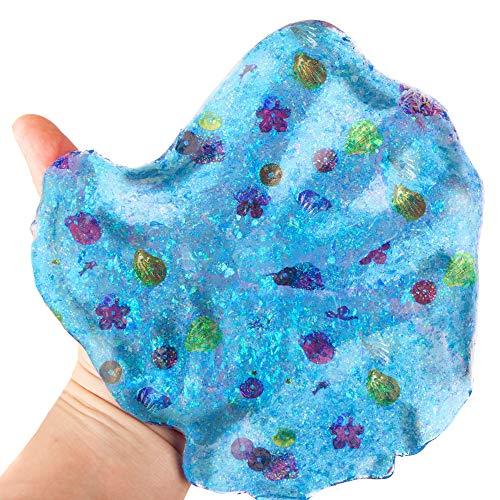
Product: Slimygloop Make Your Own Mermaid DIY Slime Kit by Horizon Group Usa, Mix & Create Stretchy, Squishy, Gooey, Putty Slime, Sparkling Spangles & Clear Beads Included, Blue
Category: Toys & Games | Novelty & Gag Toys | Slime & Putty Toys
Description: A sensory experience: Create sparkling, ooey-gooey Slimygloop brand slime to squish, squeeze, twist, and stretch experiment with the included ingredients to create extra slimy, sludgy or putty-like Slimygloop.
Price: $11.48
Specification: ProductDimensions:9.7x8.5x8.7inches|ItemWeight:3.2ounces|ShippingWeight:3.2ounces|ASIN:B073ZL592K|Itemmodelnumber:765940803677|Manufacturerrecommendedage:6yearsandup